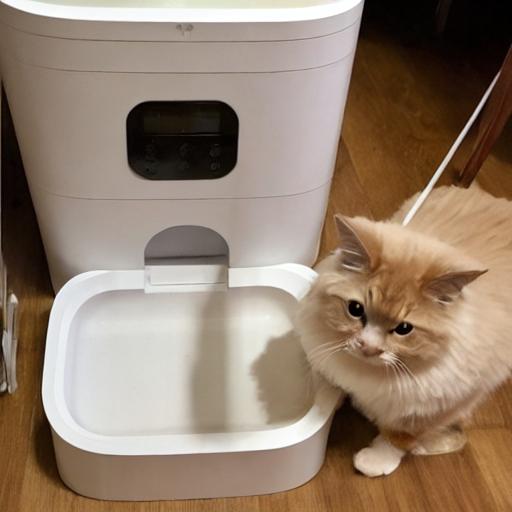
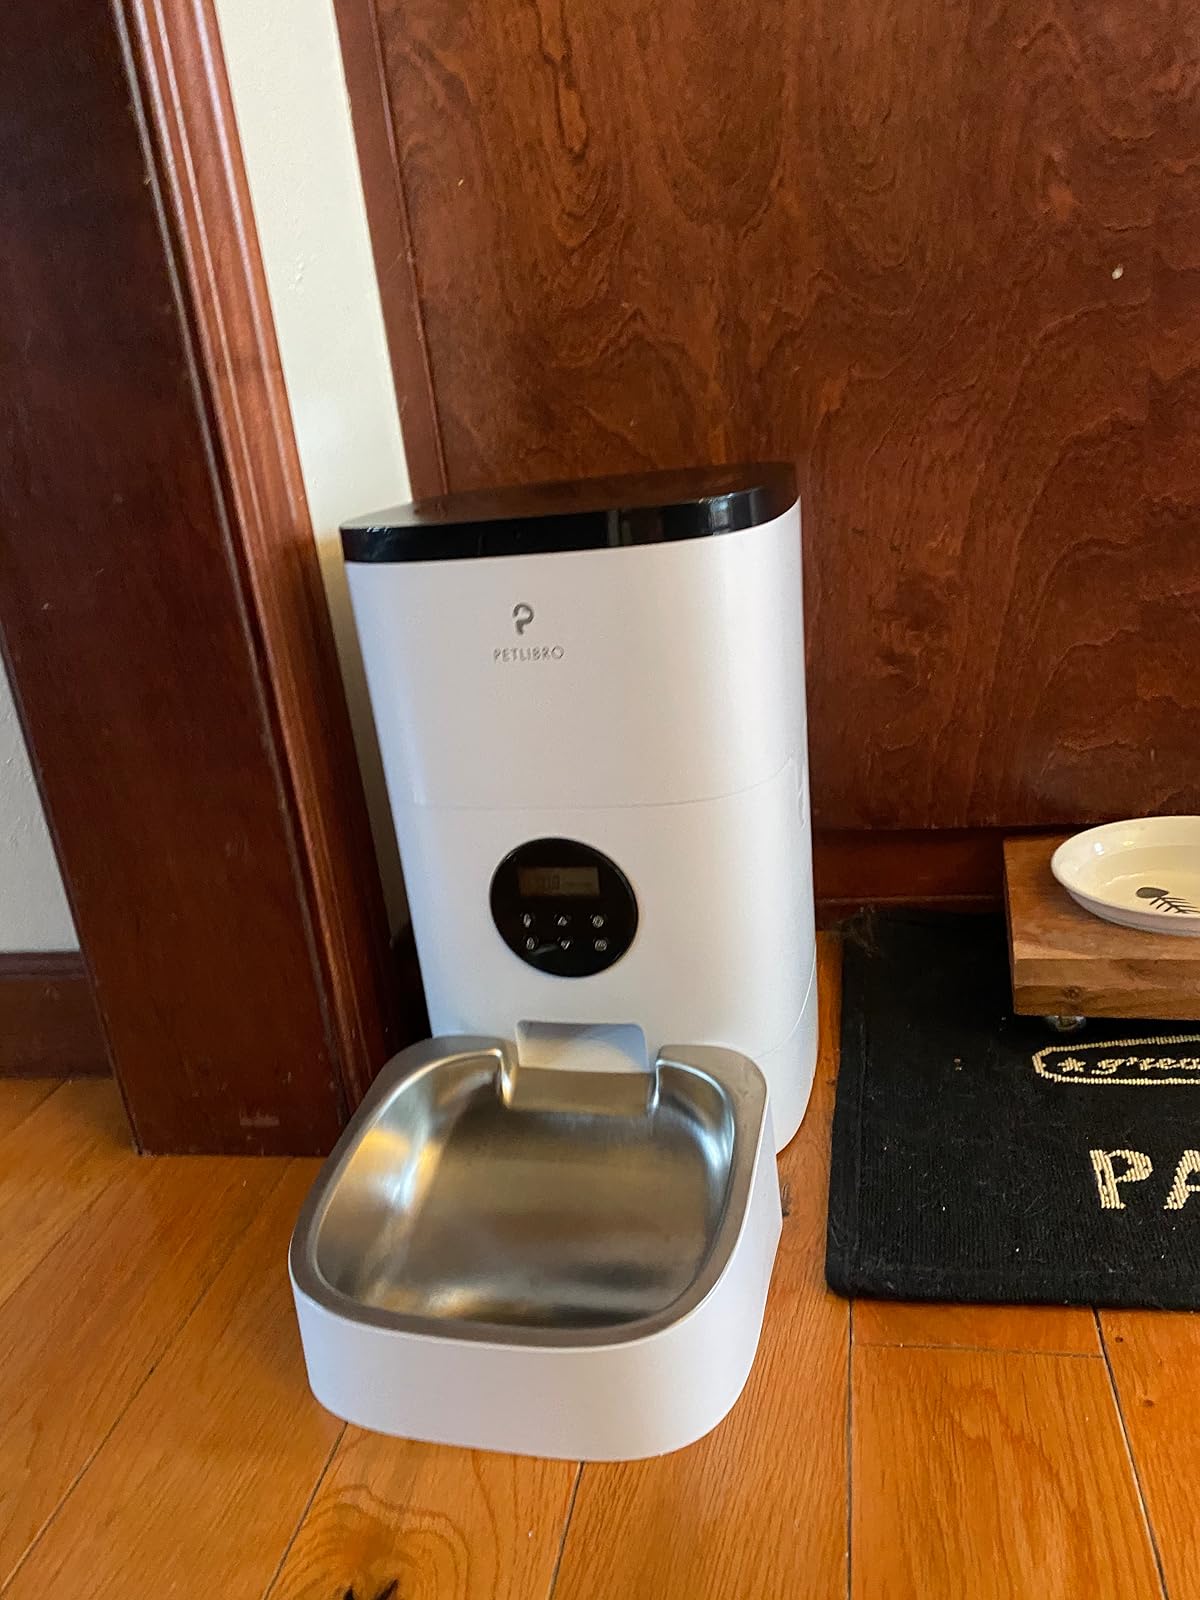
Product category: items_feeder
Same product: no